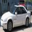
Label: automobile